KZDY

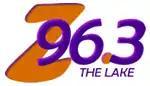
Former logo

On March 31, 2025, KZDY changed their format from adult contemporary to classic rock, still under the "Z96.3 The Lake" branding.